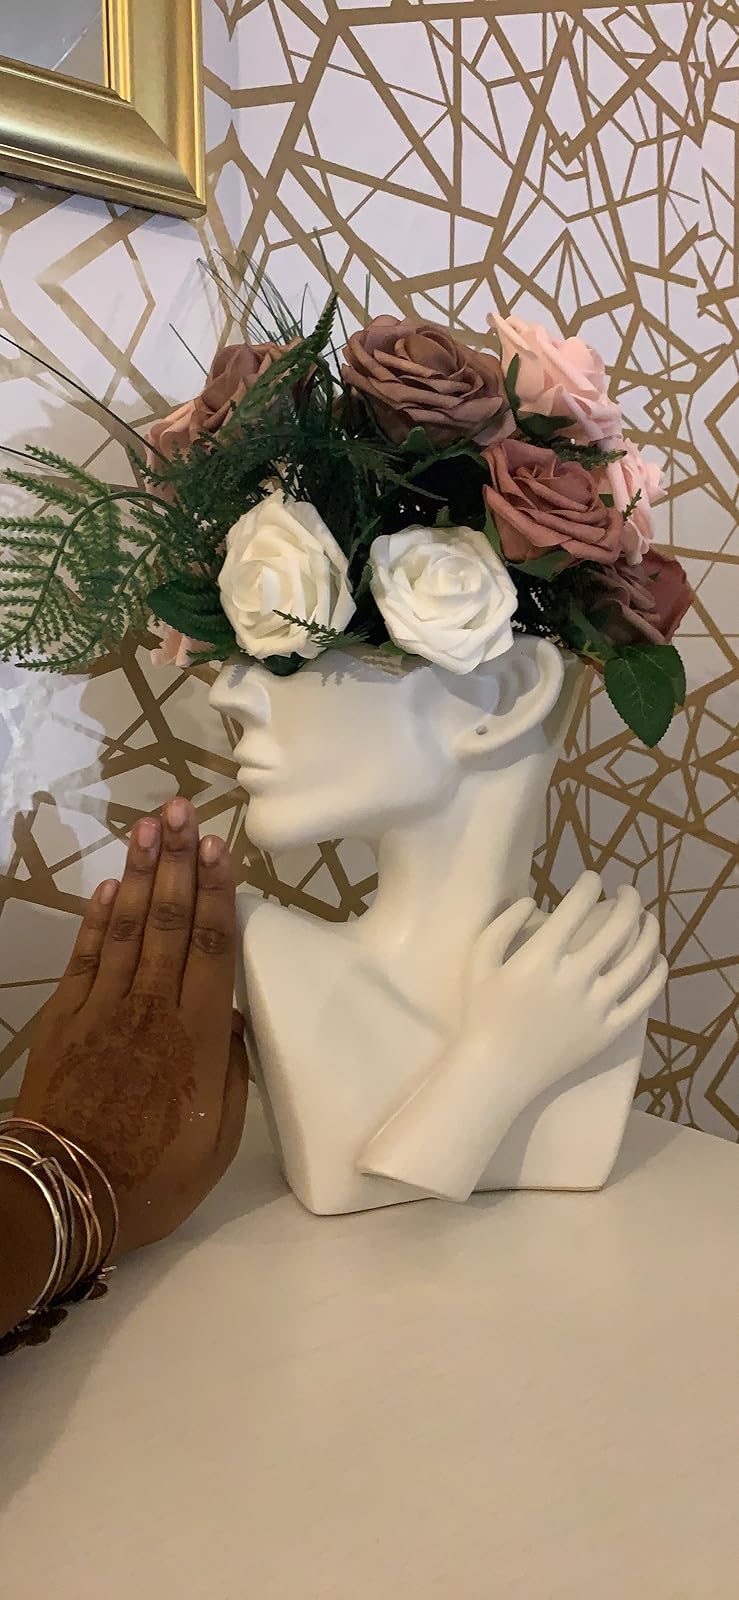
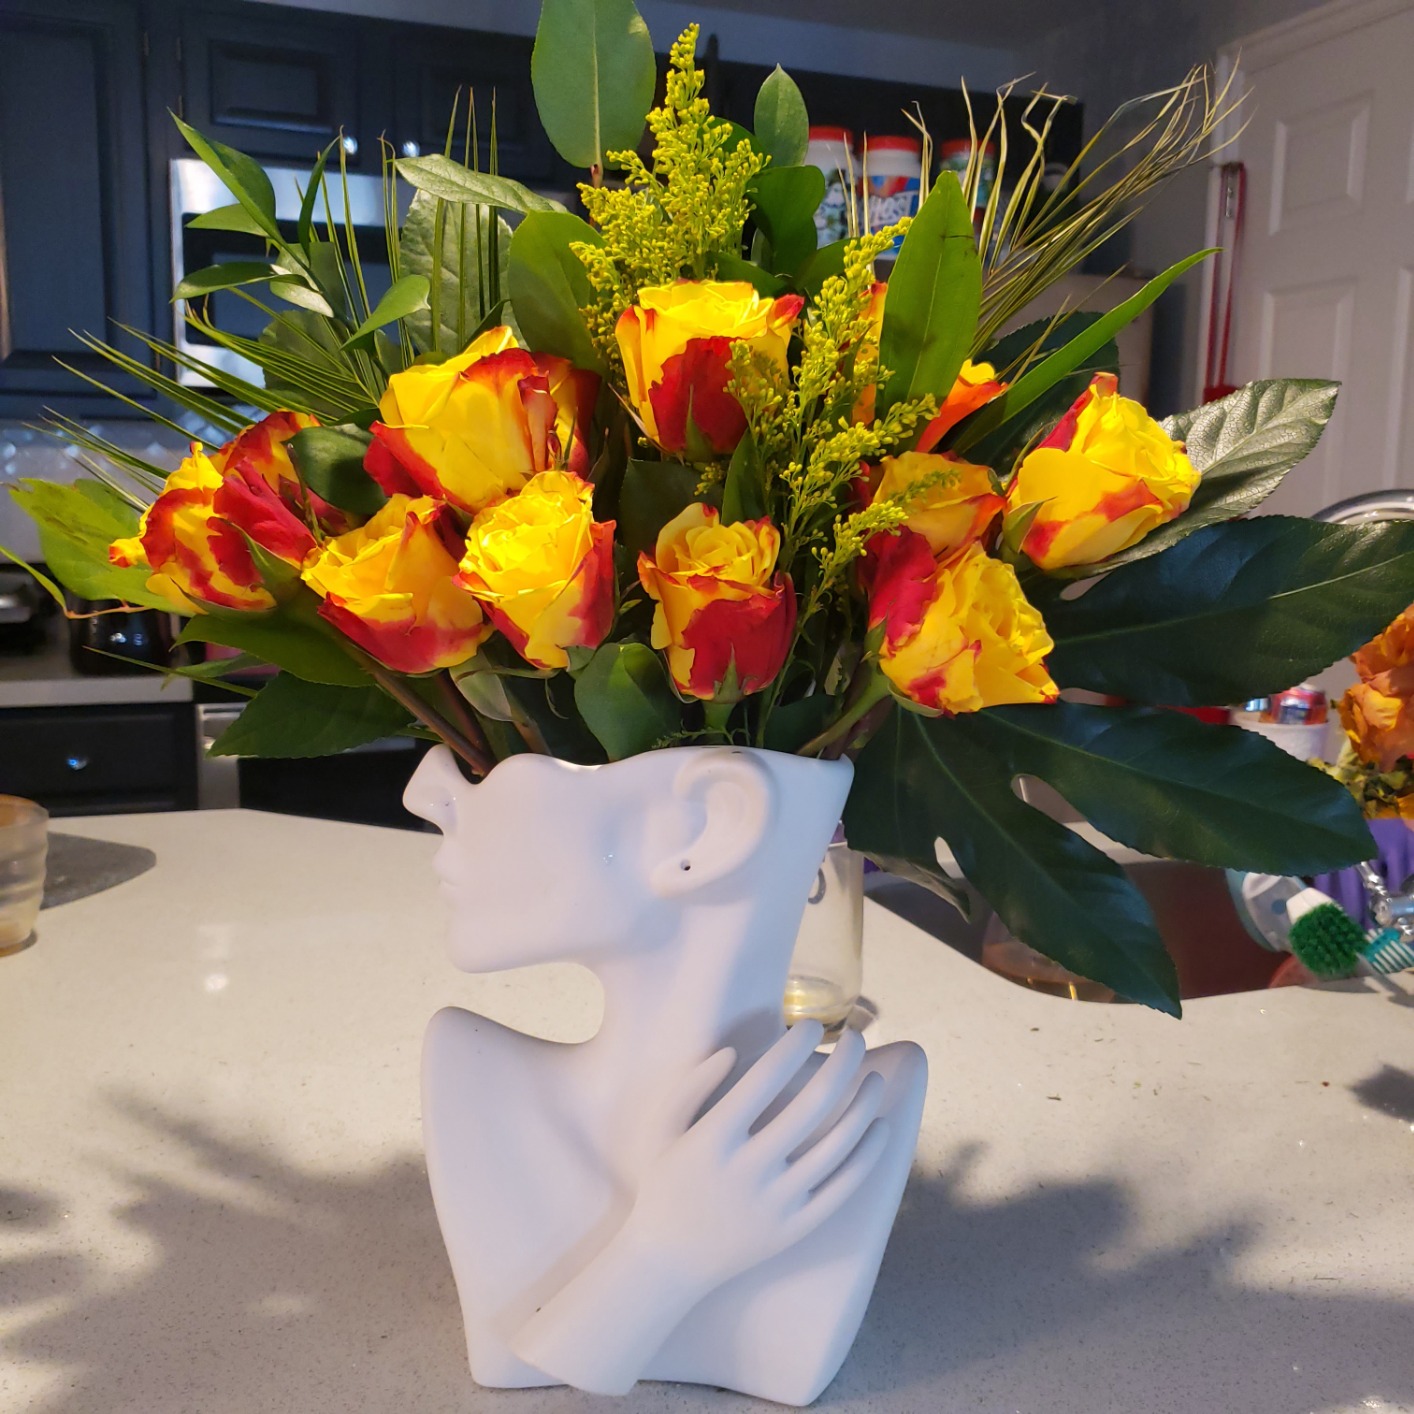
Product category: vase
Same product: yes